USS Philippine Sea (CV-47)

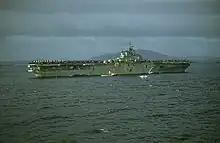
A color photo of an aircraft carrier at sea from a distance

"Philippine Sea" commissioned on 11 May 1946, when Rear Admiral Morton Deyo placed the ship under the command of Captain Delbert Strother Cornwell at the Boston Navy Yard in South Boston, Massachusetts. The ship remained drydocked at the yard for two weeks before sailing for Naval Air Station Quonset Point on 13 June. However, a shortage of men following the post-World War II demobilization forced her to remain at reduced operational status until 23 September when she embarked for sea trials.